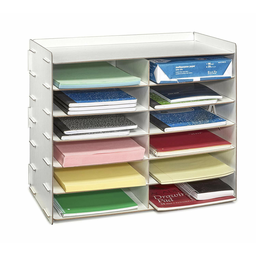
Label: paper